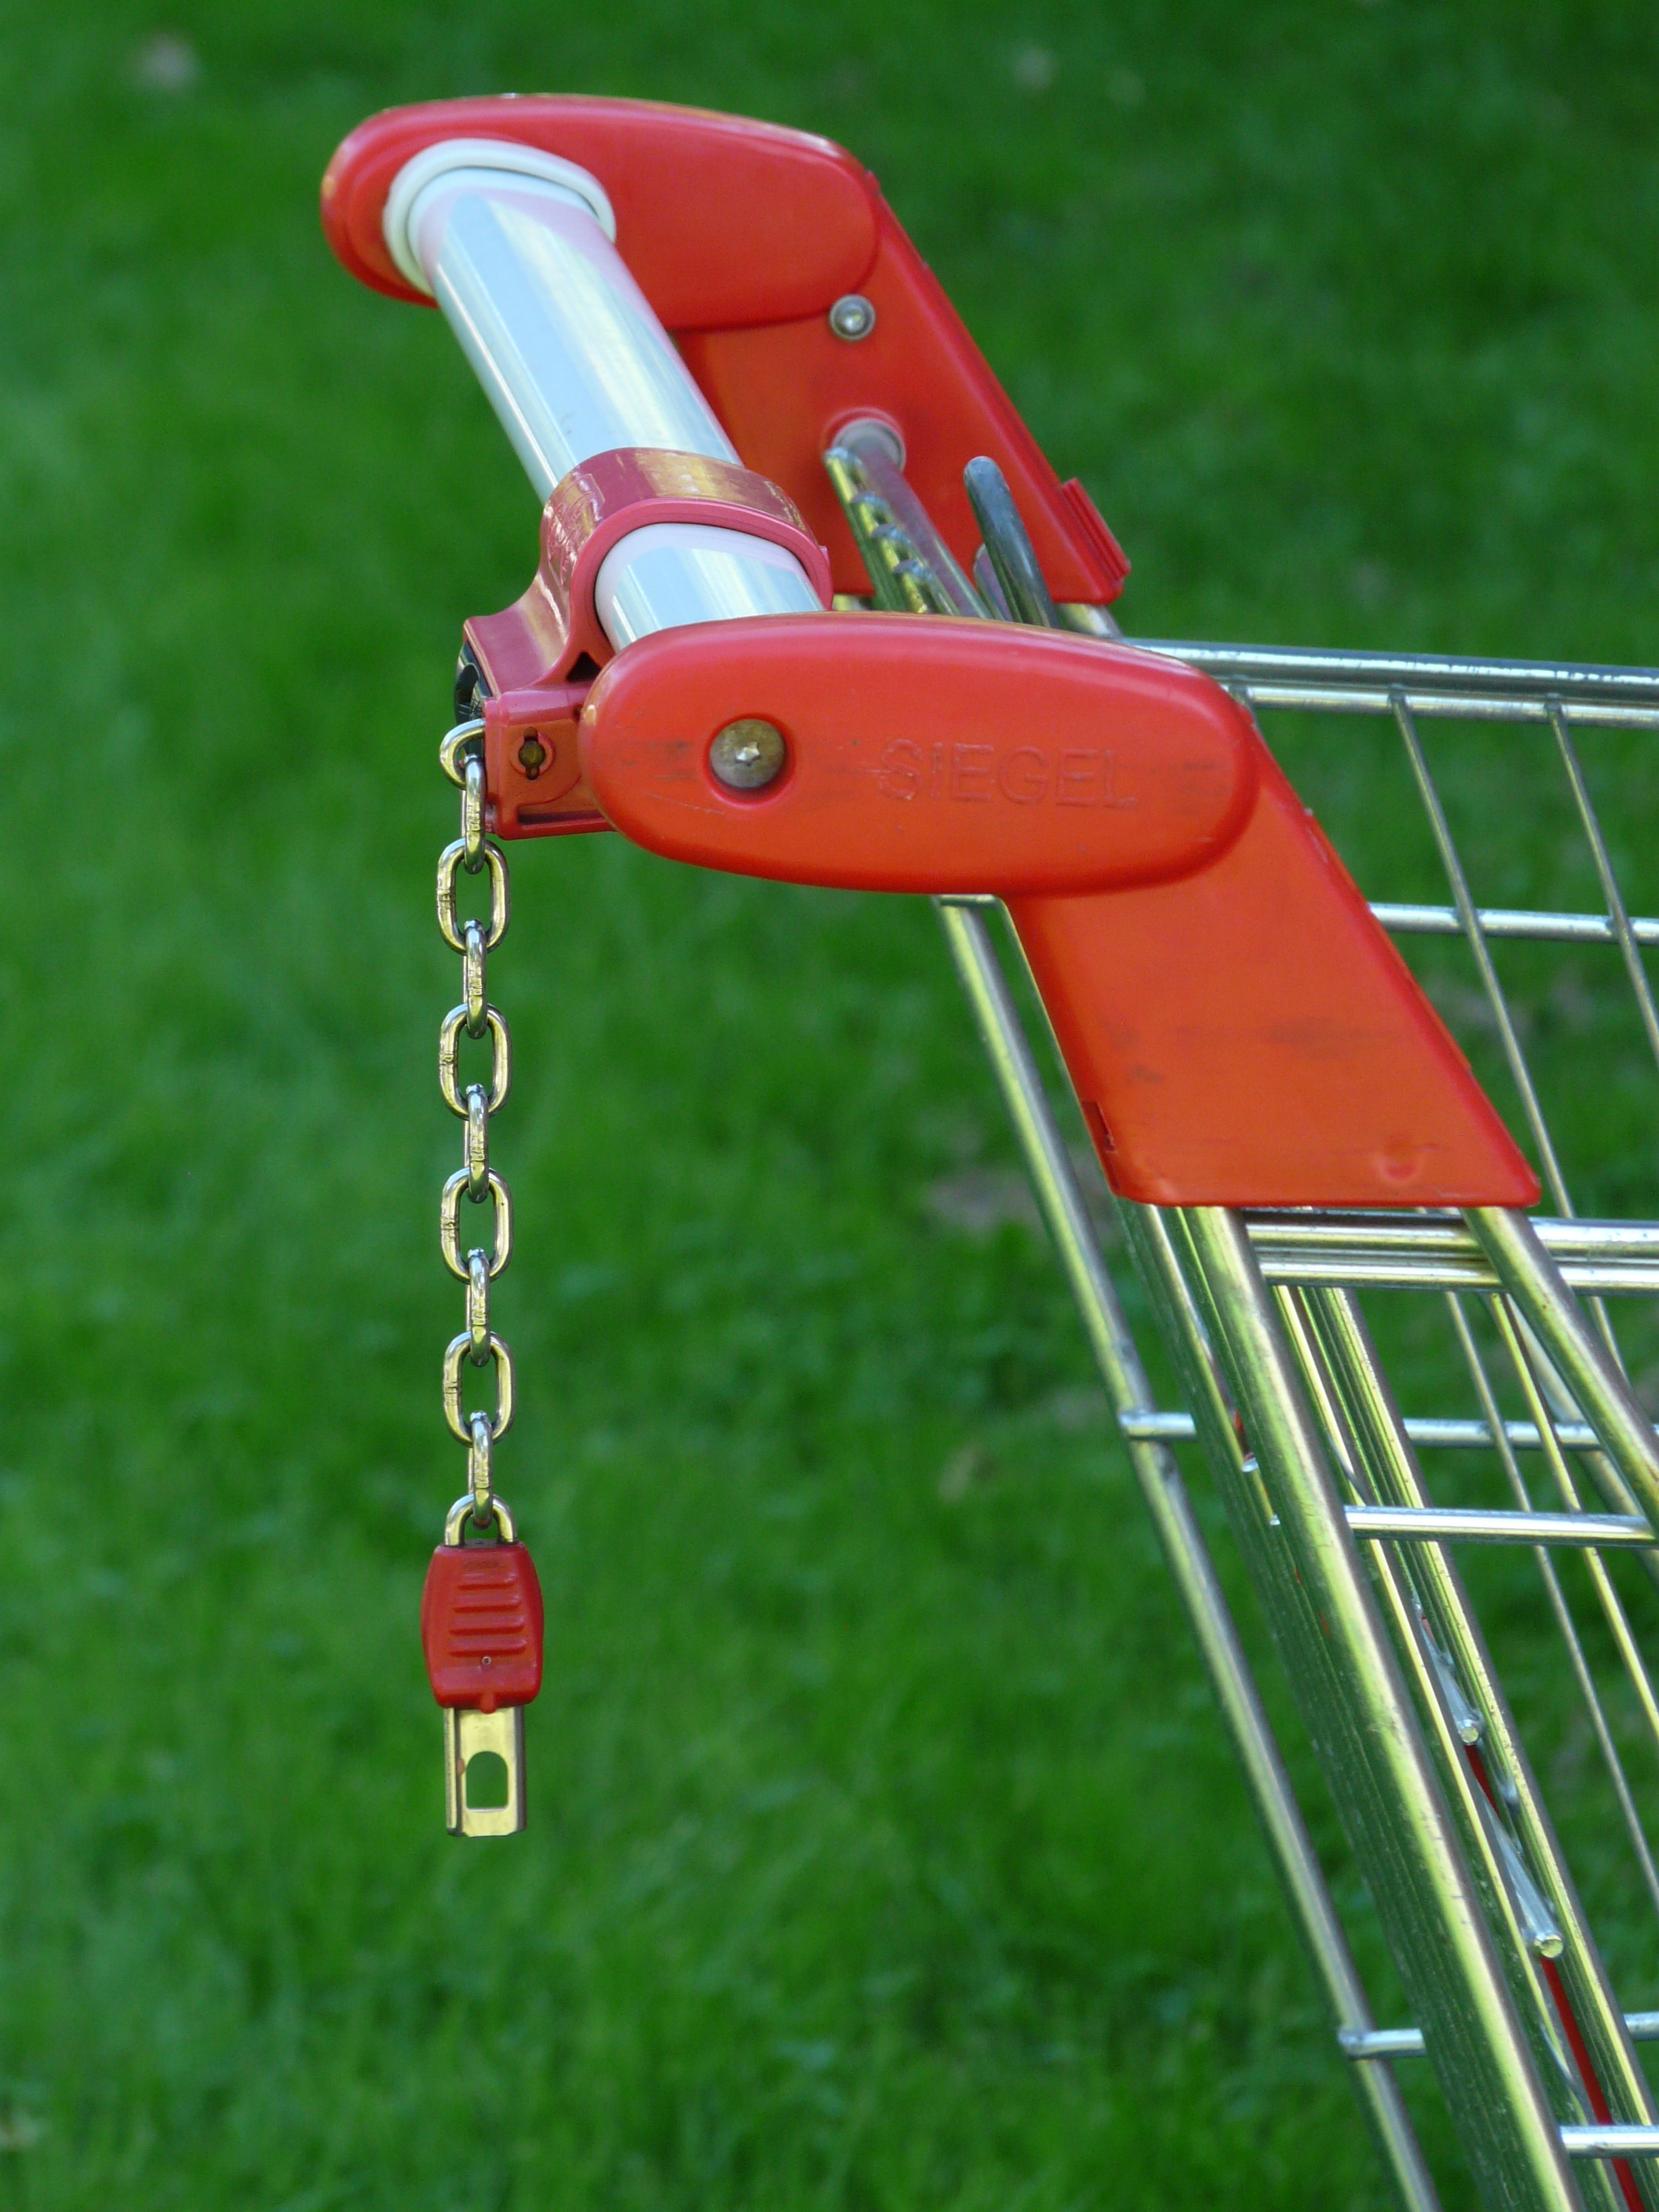
play, recreation, transport, green, red, shopping, handle, product, playground, supermarket, goods, shopping cart, wire basket, outdoor recreation, outdoor play equipment, playground slide, thrust car, castor wheels, coin deposit locks, push handle